Renault Trafic

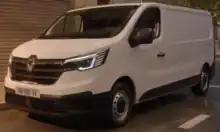
2022 Renault Trafic E-Tech

Launched in 2018, the Formula Edition was available on the Trafic alongside the Kangoo and Master, and featured a new paint and wheels, plus black and yellow trim.